Armed Forces of Belarus

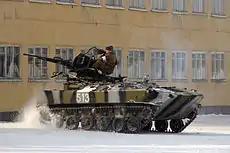
BTR-D

The Government Directive of 20 March 1992 'On the Establishment of the Armed Forces of the Republic of Belarus' founded the Belarusian army. The Soviet troops of the BMD were smoothly converted into Belarusian military units. Yet one of the first tasks of the Belarusian government was a reduction in its numbers. 240,000 soldiers and officers were serving in the Belarusian Military District. By early 2013 the numbers of military personnel had been scaled down nearly fourfold since 1991. In February 2014, Belorusskaya Voyennaya Gazeta, the official publication of the Ministry of Defense revealed that the Belarusian Armed Forces contains about 59,500 personnel, including 46,000 soldiers and 13,000 civilians.